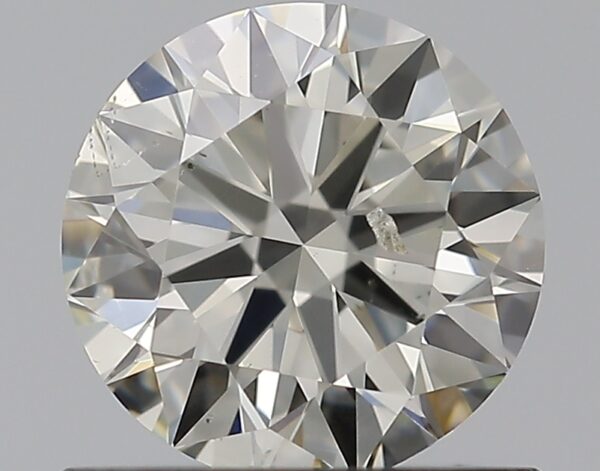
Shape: round
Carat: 0.8
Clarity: SI2
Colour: L
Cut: EX
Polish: EX
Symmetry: EX
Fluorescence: F
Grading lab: GIA
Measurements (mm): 5.93 x 5.97 x 3.62